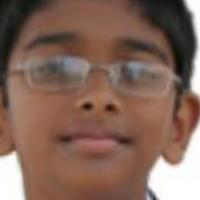
Age group: age 11-20